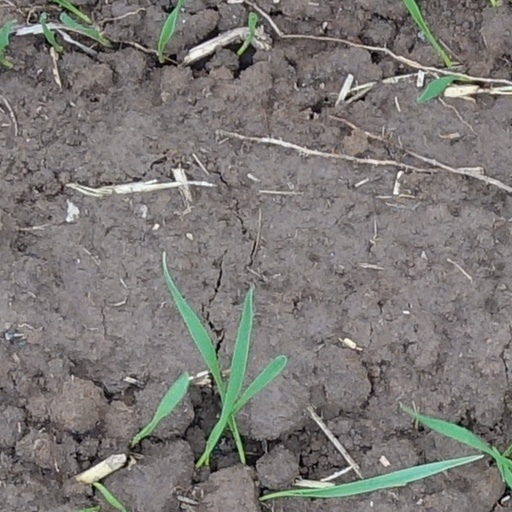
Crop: wheat